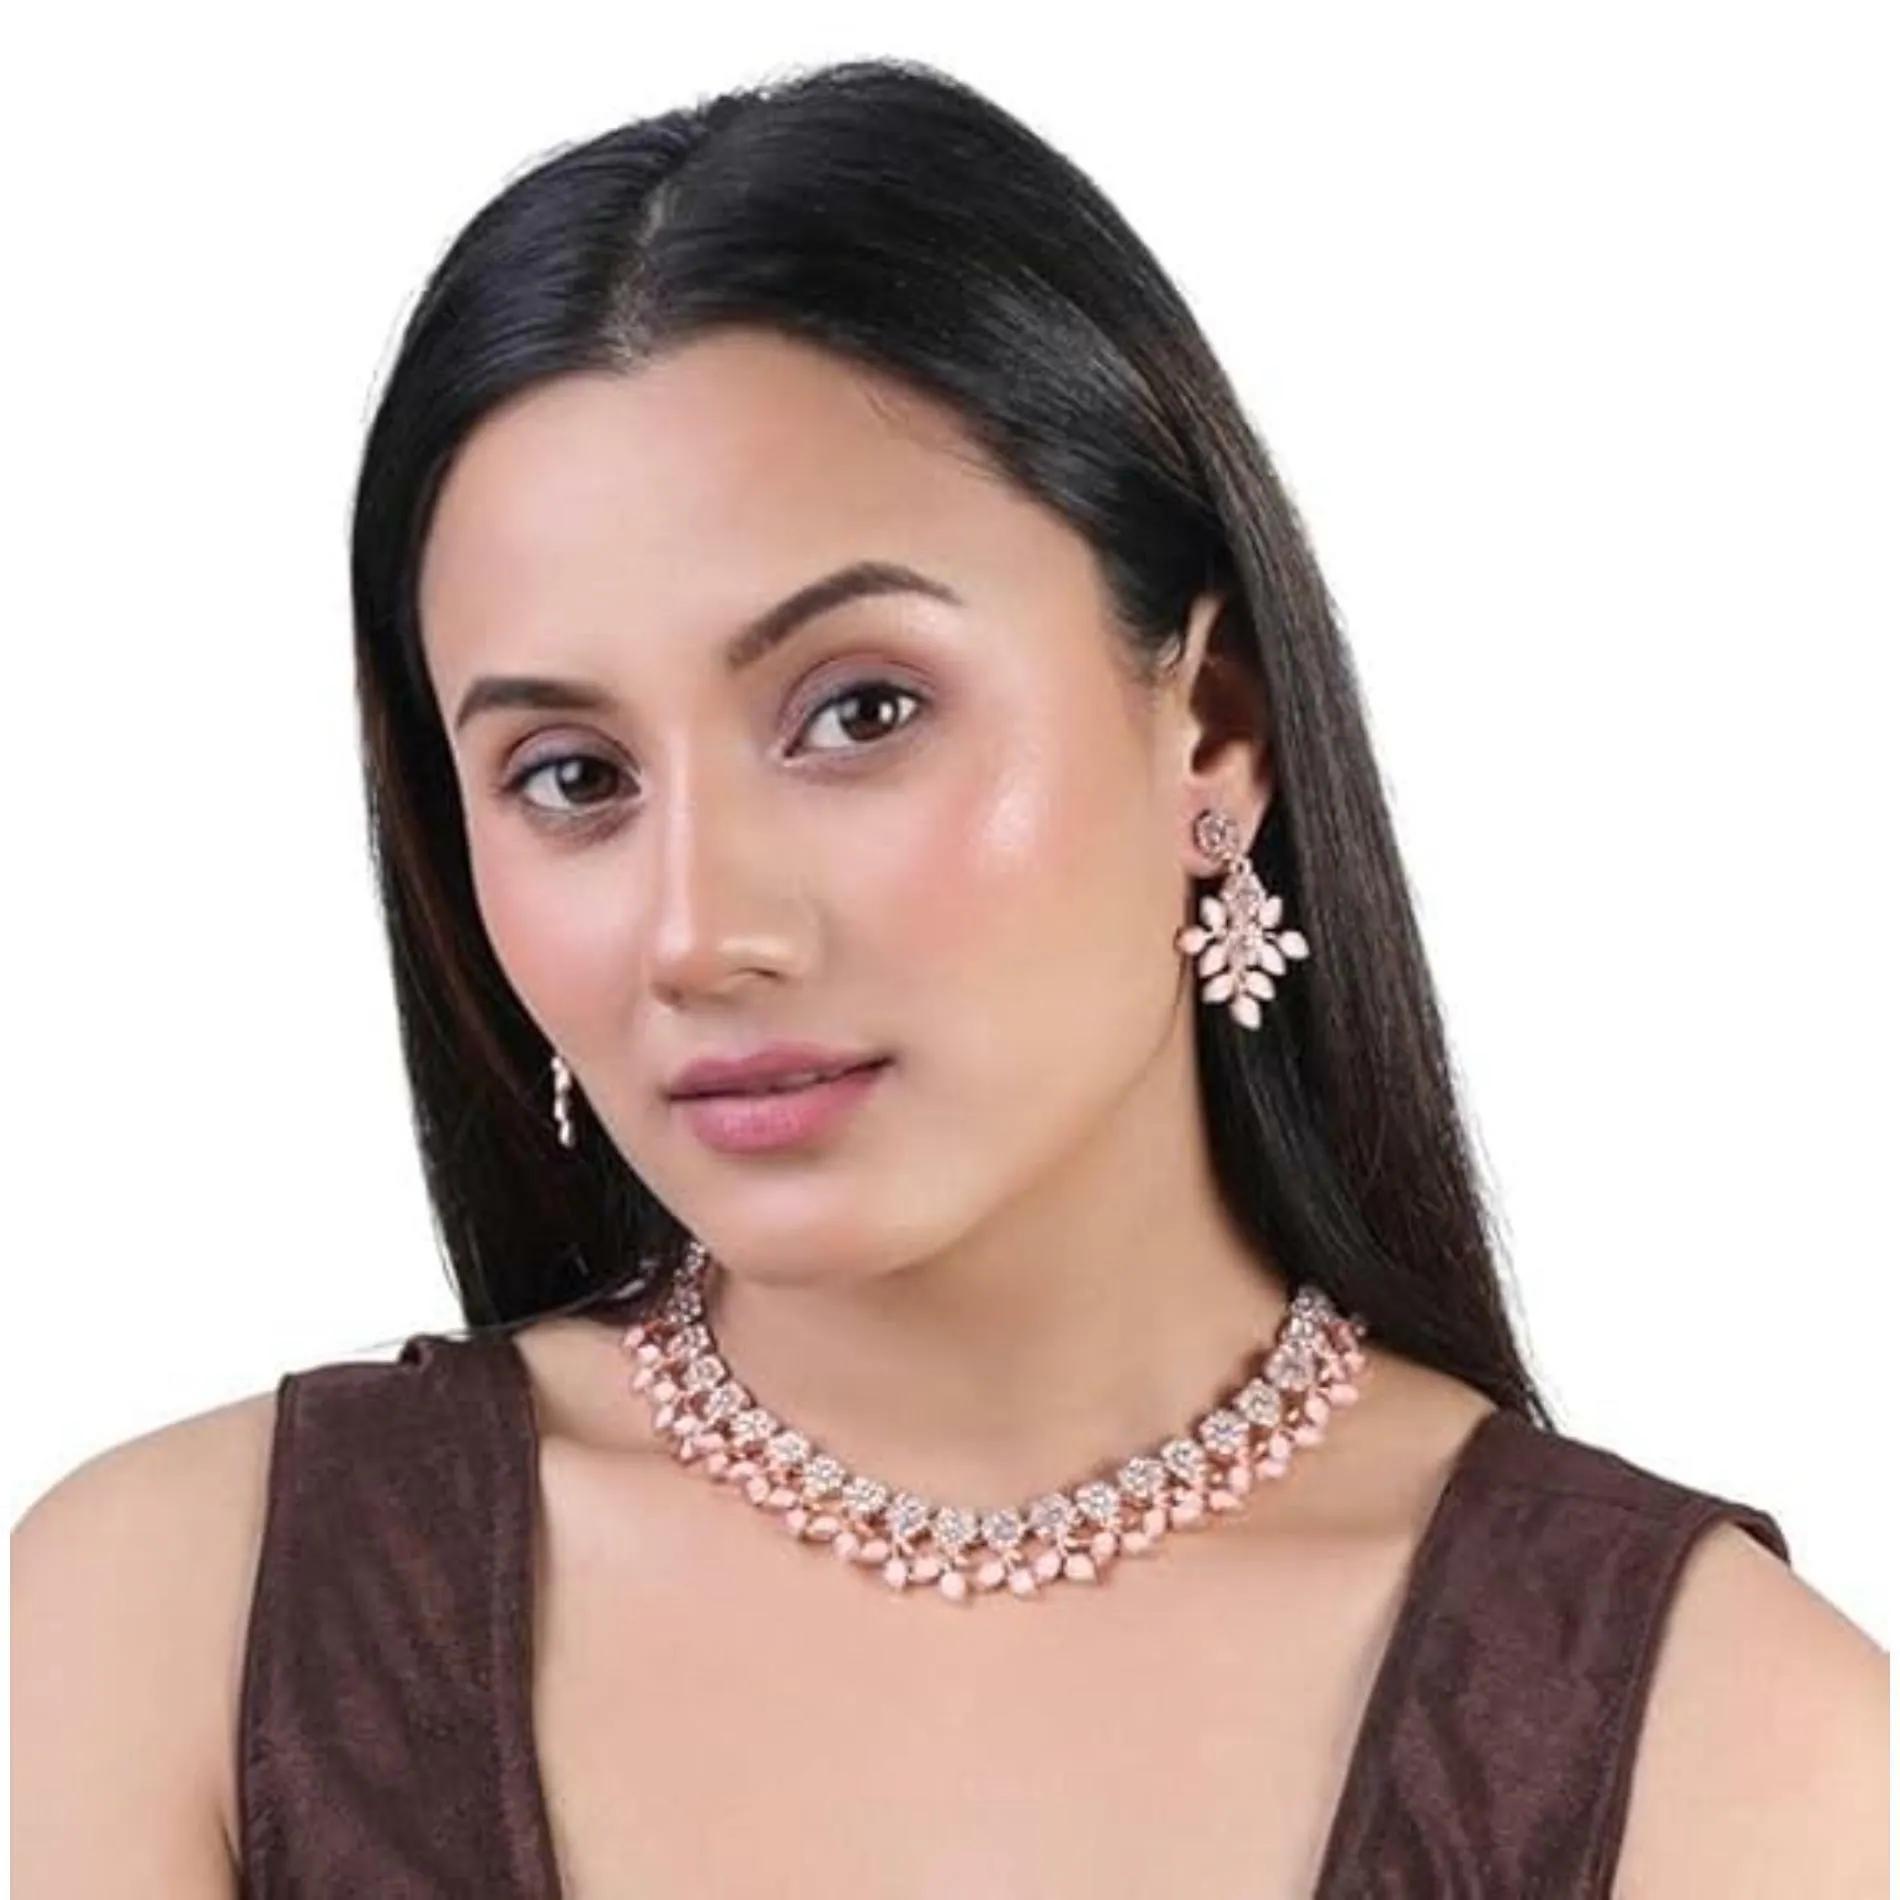
PIPALIYA Imitation Jewelry Necklace and Earrings Set - Embrace Varied Designs for Women's Fashion Brilliance
Type: Necklaces
Brand: PIPALIYA
Price: Rs. 259
Quality Materials: Crafted with high-quality materials, our necklaces and jewelry sets are durable and long-lasting.Quality Materials: Crafted with high-quality materials, our necklaces and jewelry sets are durable and long-lasting. Versatile Designs: Our jewelry sets offer versatile designs suitable for various occasions, from casual wear to formal events.Quality Materials: Crafted with high-quality materials, our necklaces and jewelry sets are durable and long-lasting.
Features: Versatile Designs: Our jewelry sets offer versatile designs suitable for various occasions, from casual wear to formal events.,Quality Materials: Crafted with high-quality materials, our necklaces and jewelry sets are durable and long-lasting.,Elegant and Timeless: The designs are elegant and timeless, adding a touch of sophistication to any outfit.,Bridal Collection: Explore our exquisite bridal jewelry sets, perfect for adding a touch of glamour to your special day.